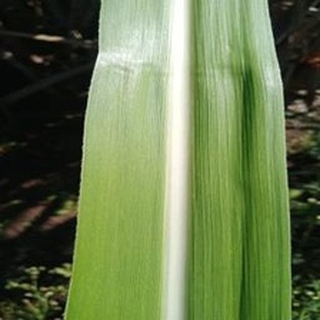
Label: healthy_sugarcane